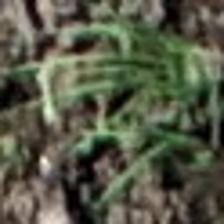
Label: clustered